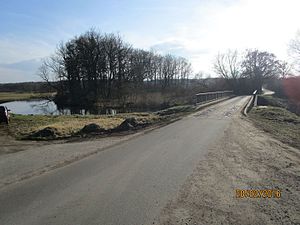
Kruckow
Bro over floden Tollense ved "Burg Osten"
Kruckow er en by og kommune i det nordøstlige Tyskland, beliggende i Amt Jarmen-Tutow i den nordvestlige del af Landkreis Vorpommern-Greifswald. Landkreis Vorpommern-Greifswald ligger i delstaten Mecklenburg-Vorpommern.